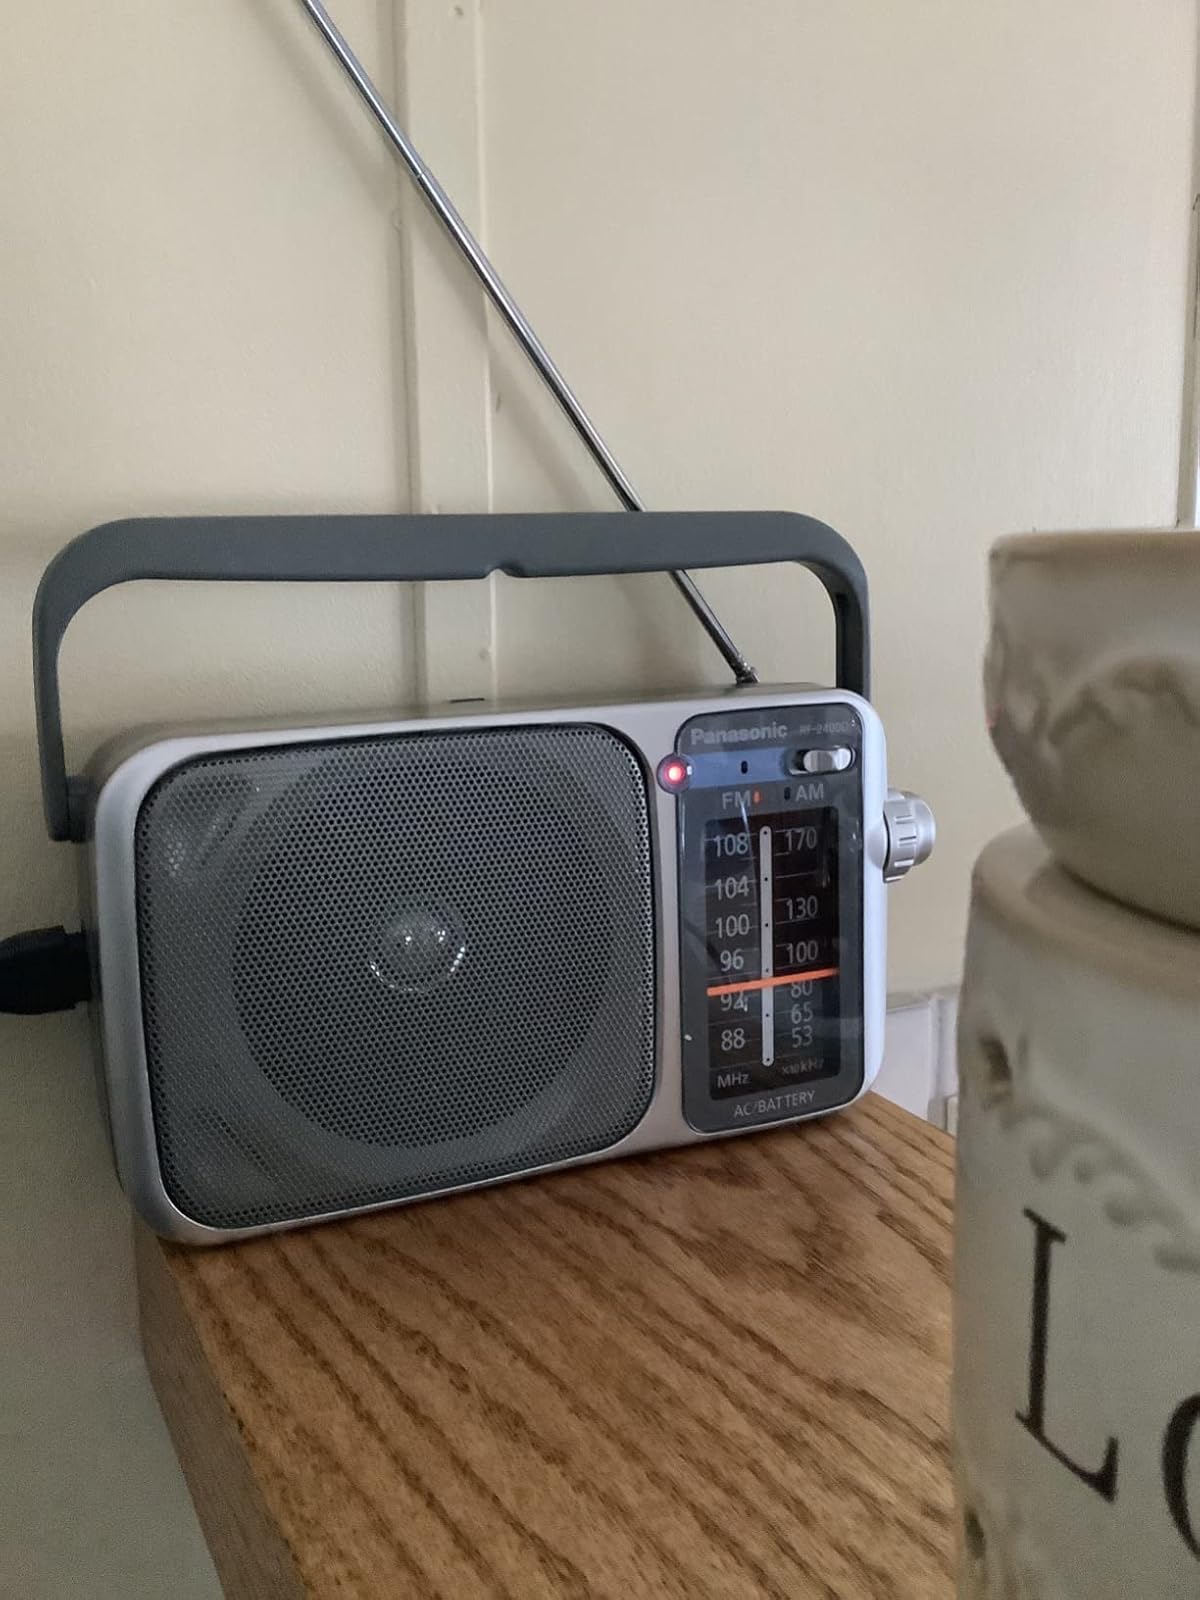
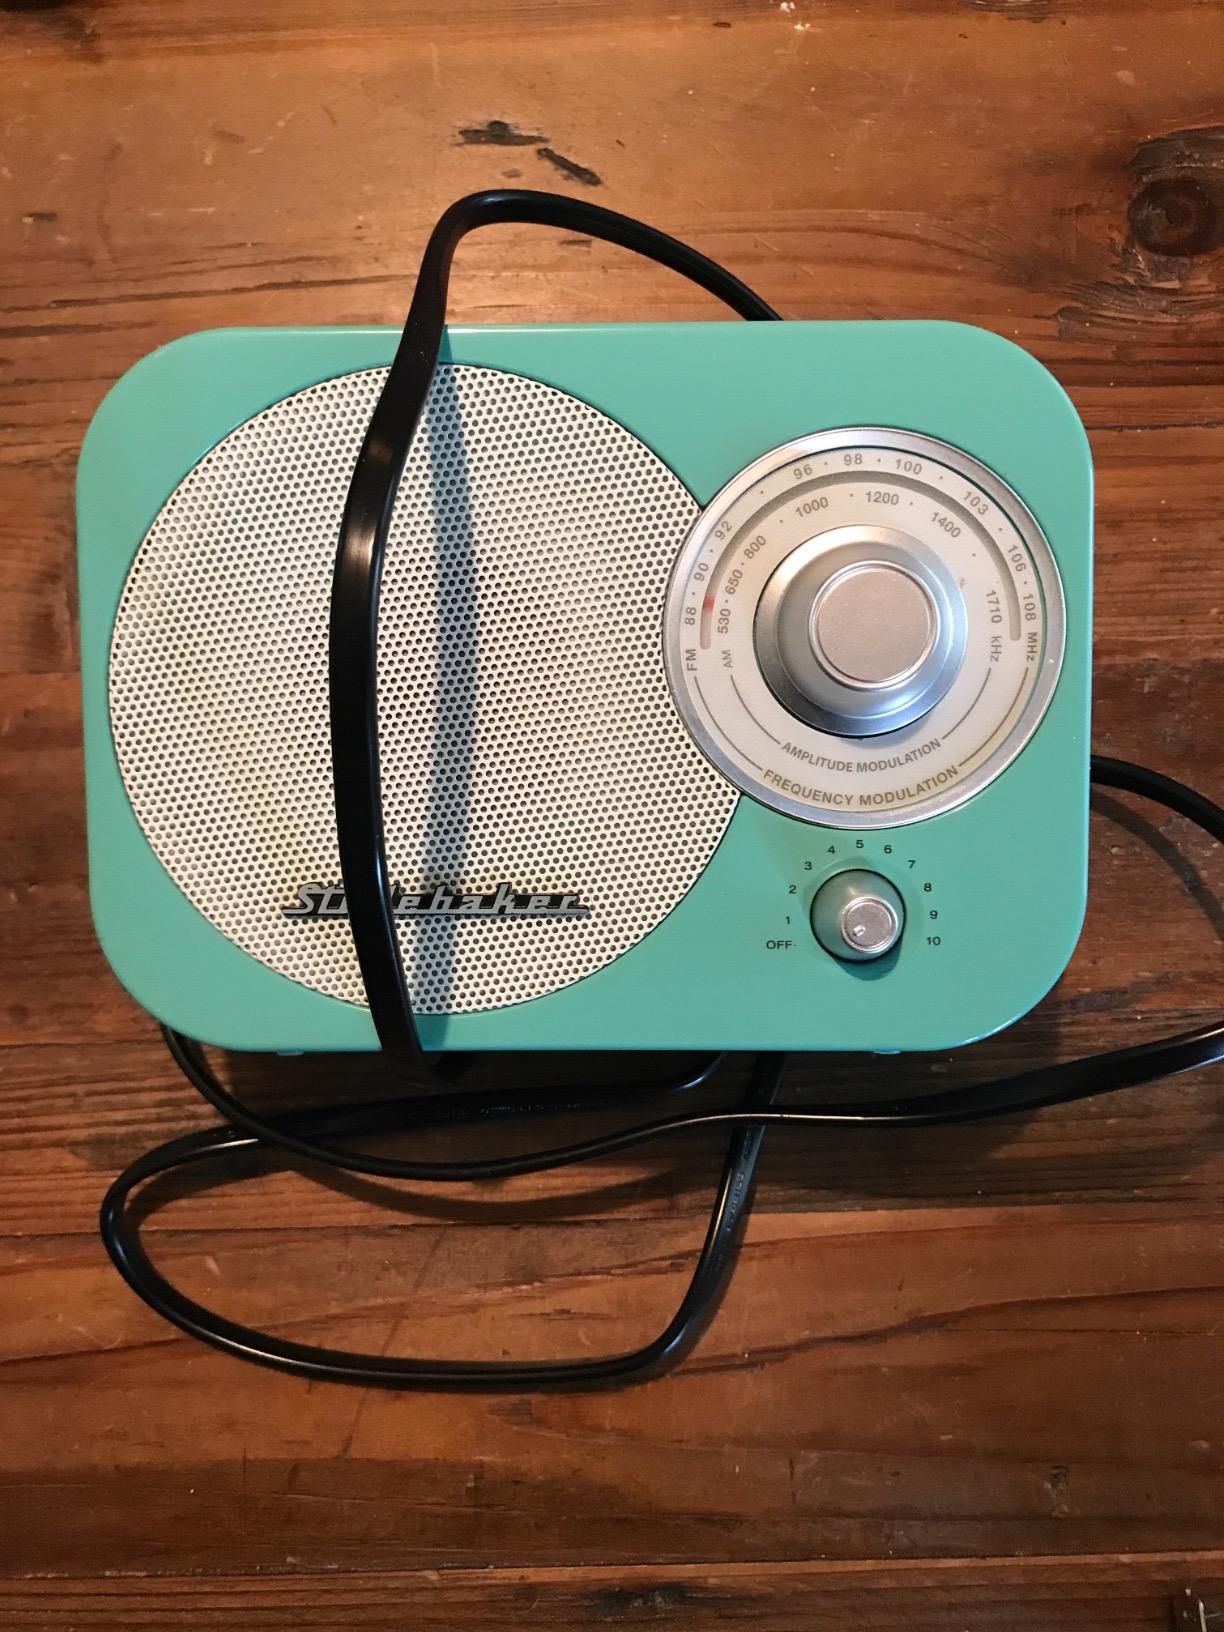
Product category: radio
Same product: no